Shima-Yokoyama Station

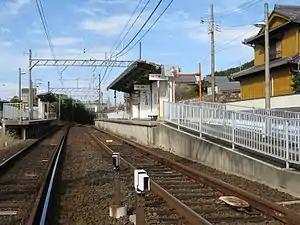
Shima-Yokoyama Station

is a passenger railway station in located in the city of Shima, Mie Prefecture, Japan, operated by the private railway operator Kintetsu Railway.